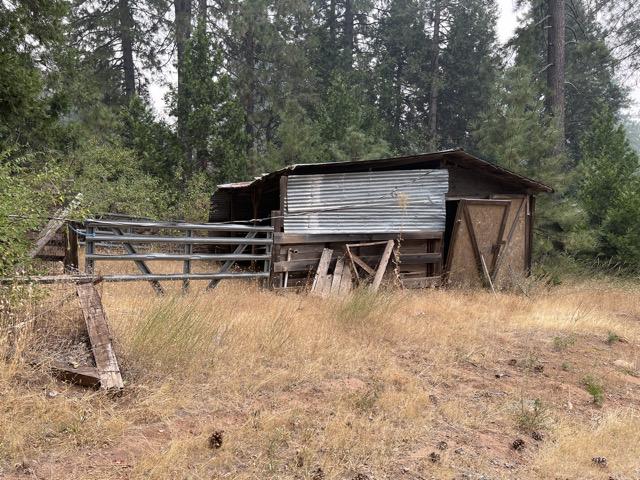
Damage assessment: no_damage